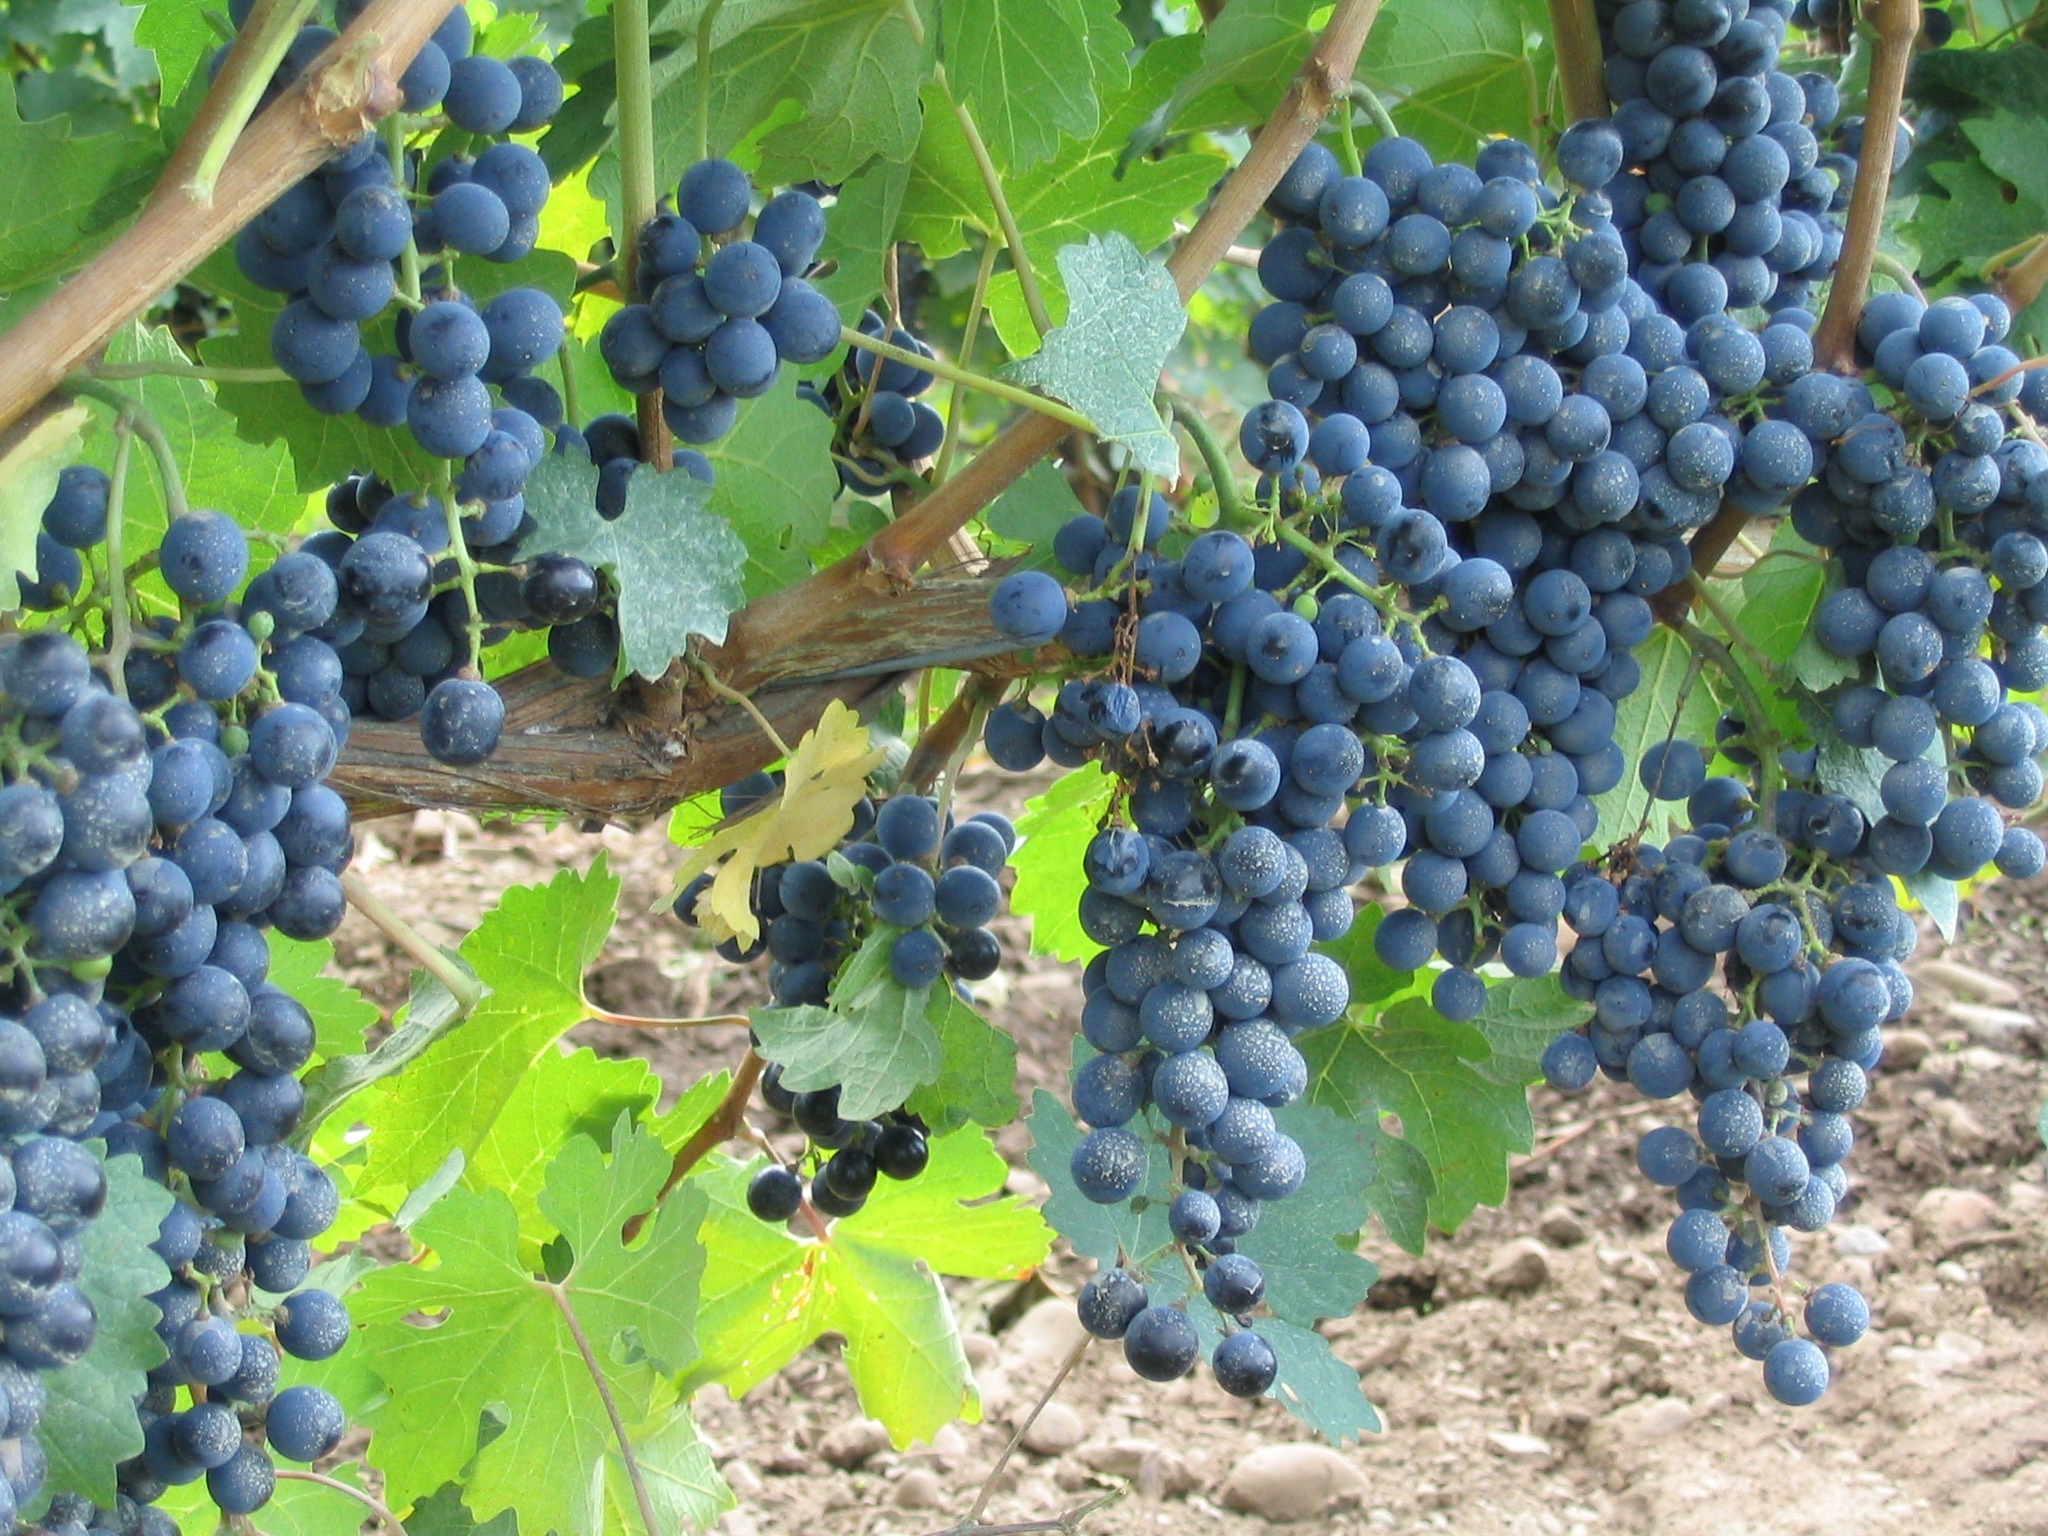
plant, grape, vine, vineyard, wine, fruit, food, produce, blue, agriculture, grapes, niagara, winery, flowering plant, vitis, sultana, land plant, grapevine family, zante currant, ontario canada